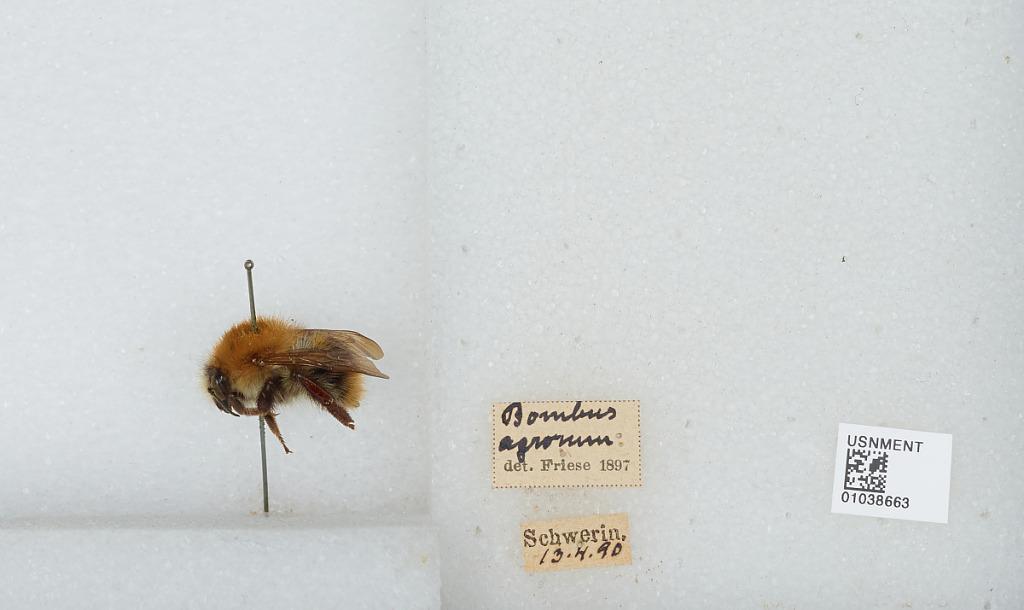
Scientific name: Bombus (Thoracobombus) pascuorum (Scopoli)
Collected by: Schwerin
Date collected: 1890-4-13
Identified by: Friese